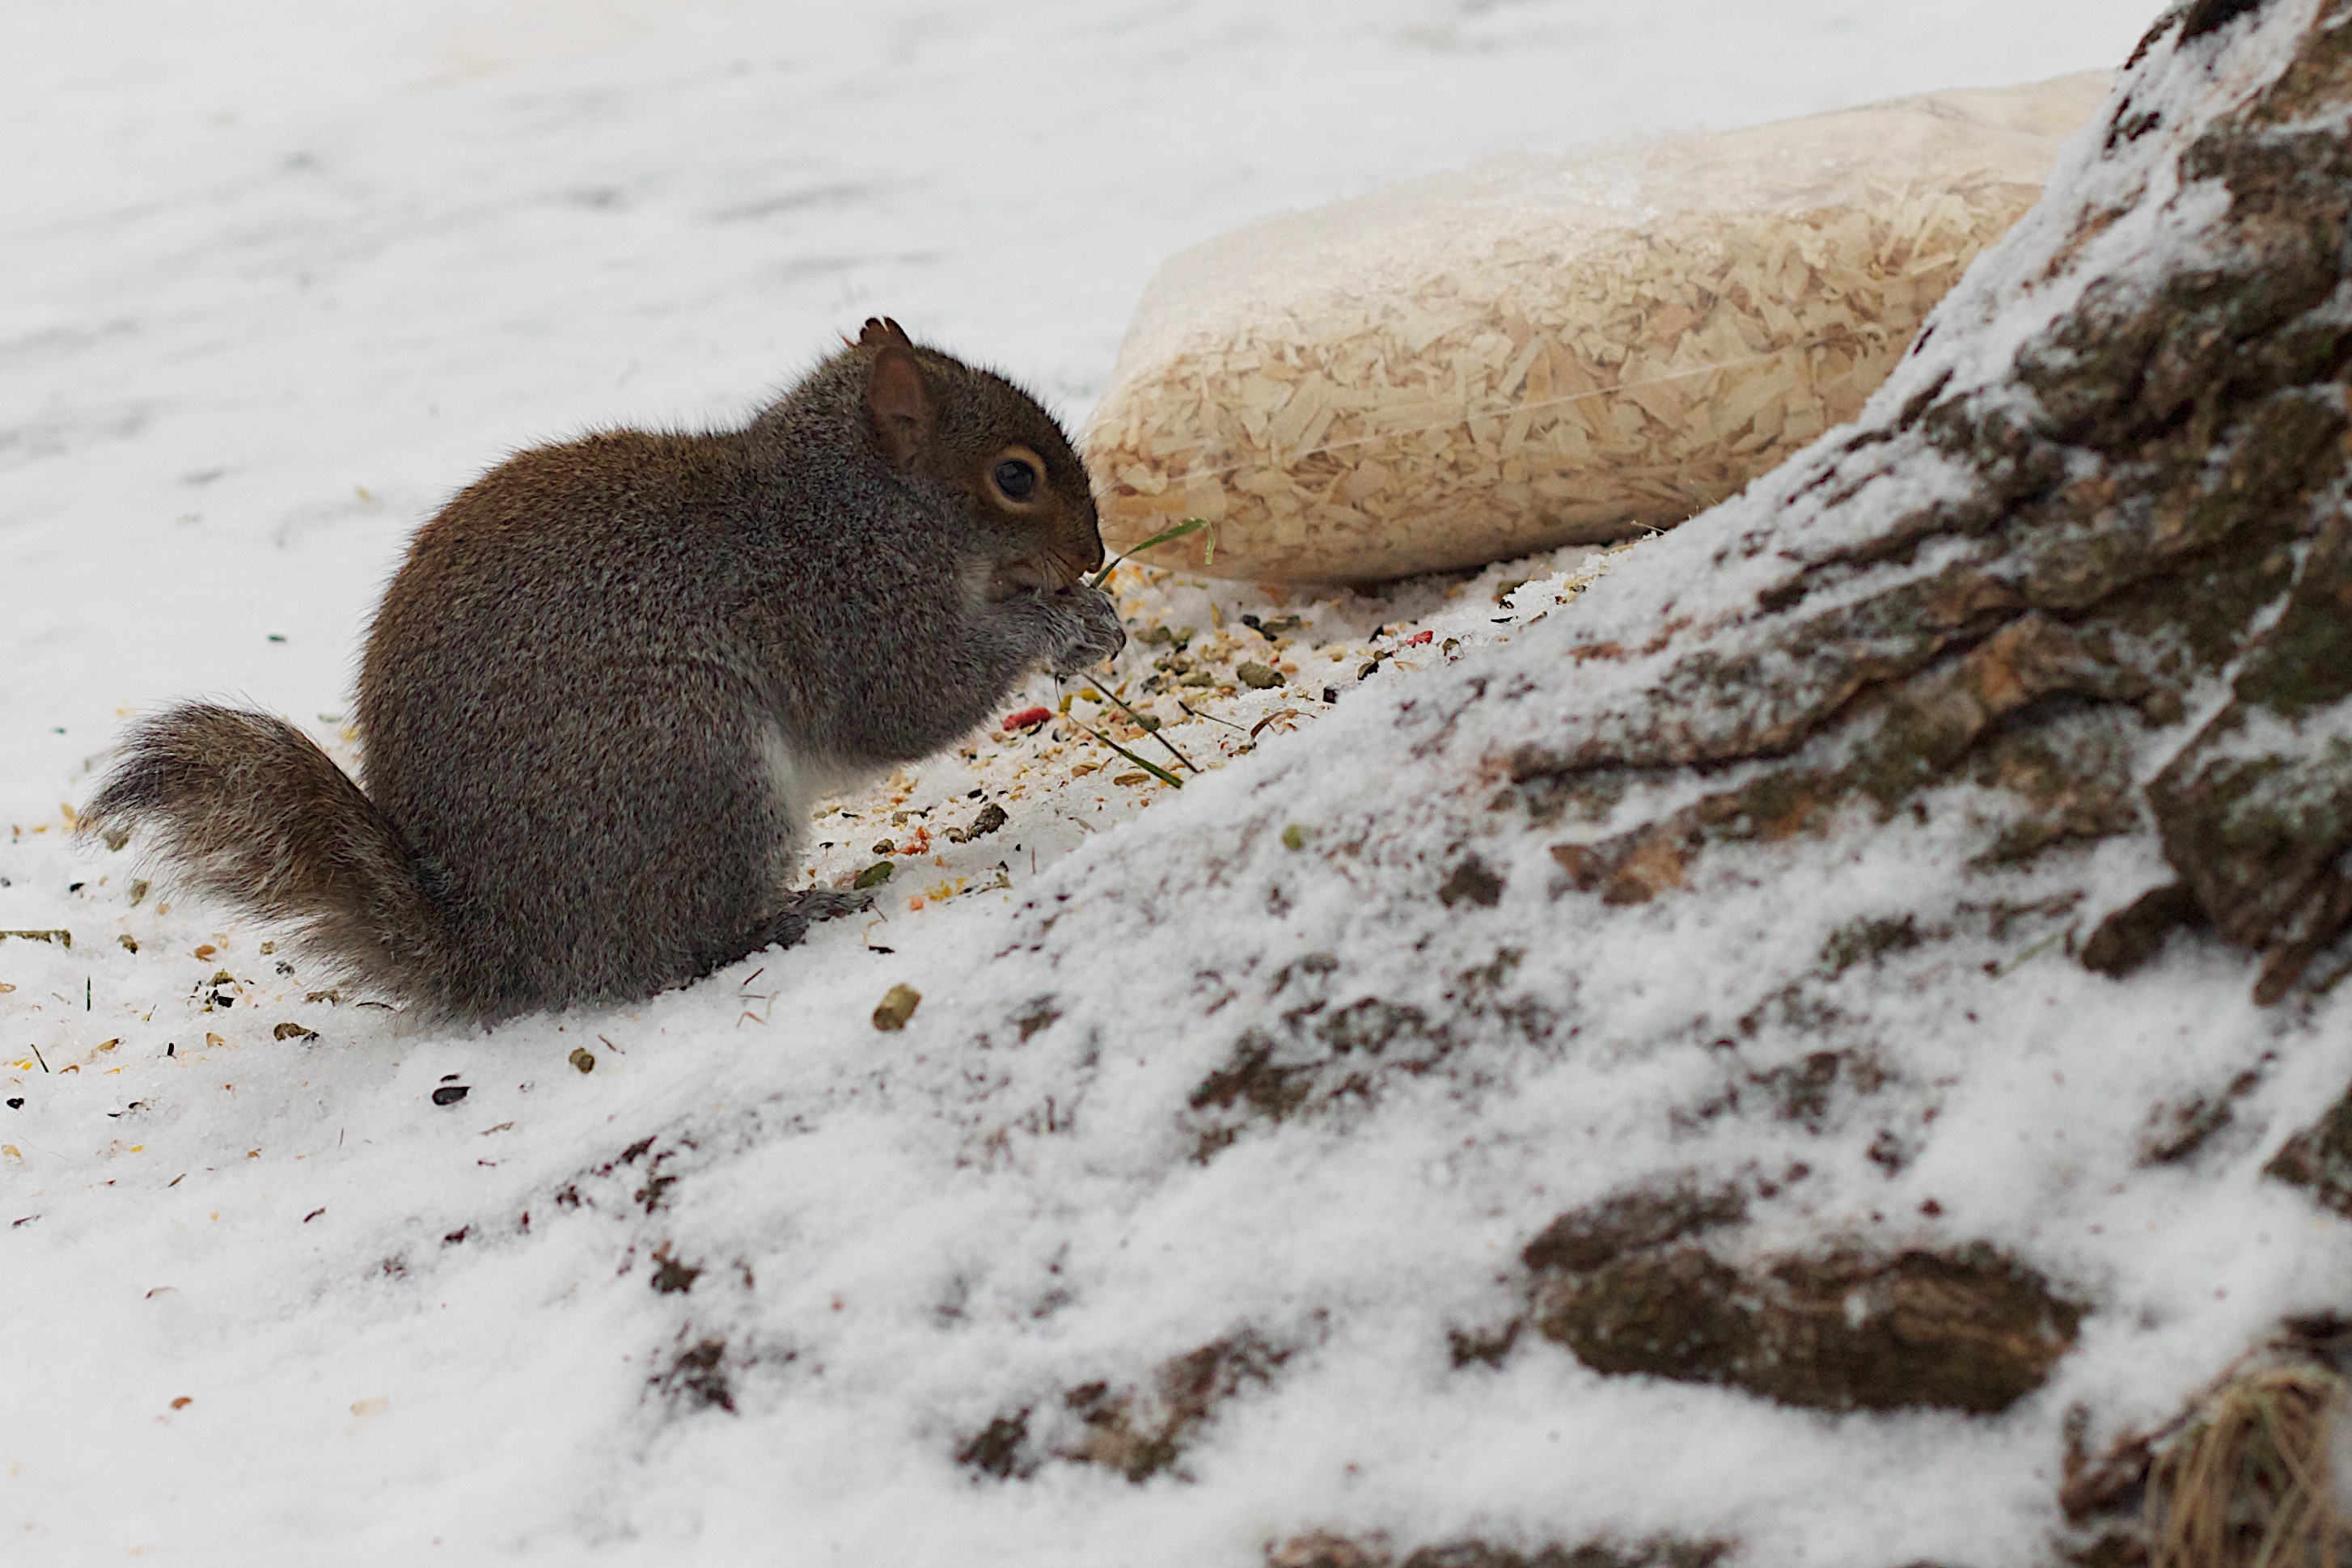
snow, winter, wildlife, mammal, squirrel, rodent, fauna, whiskers, vertebrate